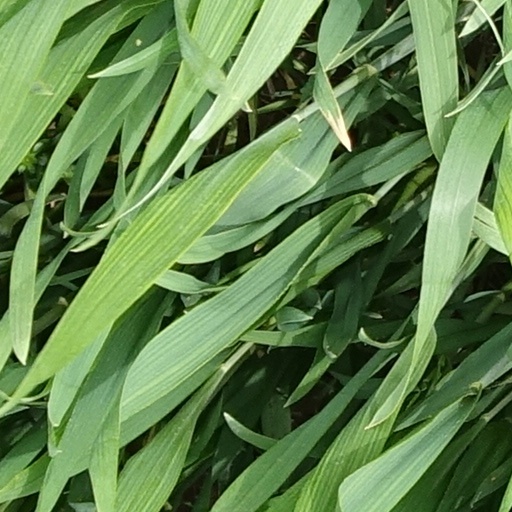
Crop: wheat